Swan Island Site

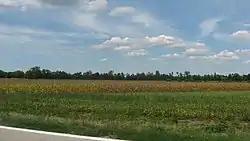
Vicinity of the site; it lies in the treeline in the background

The Swan Island Site is an archaeological site in Crawford County, Illinois, located north of the point where the Wabash River crosses the Lawrence County line. The shell midden site, located on a sandstone ridge in the Wabash River flood plain, was inhabited by people of the Riverton culture in the Late Archaic period. As of 1978, it is one of three known sites associated with the culture, which lived in the central Wabash Valley and had distinct methods of making tools. Archaeologists first found the site in the 1950s, and Dr. Howard Winters of the Illinois State Museum began excavations there in 1961.